Lavo Kingdom

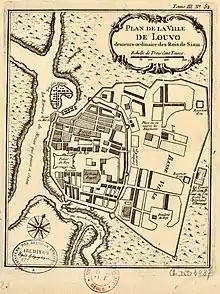
A plan of Narai's new capital complex of Lopburi ("Louvo" in French sources).

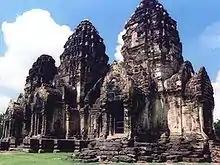
Prang Sam Yot, showing considerable Khmer influences on the architecture in late 11th century

According to the "Northern Thai Chronicles," Lavo was founded by Phraya Kalavarnadishraj, who came from Takkasila in 648 CE, a year after Dvaravati made Tou Yuan its vassal. Kalavarnadishraj was a son of Phraya Kakabatr, king of Takkasila (it is assumed that the city was Nakhon Chai Si of Kamalanka) who set the new era, Chula Sakarat in 638 CE. The era was used by the Siamese and the Burmese until the 19th century. His son, Phraya Kalavarnadishraj founded the city a decade later.